Sheoraphuli Raj Debuttar Estate

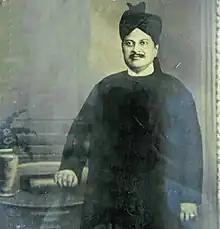
Raja N.C Ghosh Varman of Sheoraphuli Rajbari

Sheoraphuli, once an insignificant village, first rose to importance owing to its being the seat of an influential zamindari family, whose estate was consequently called the Sheoraphuli Raj. Purgana Arsha of "Sarkar Satgaon" belonged to two Kayasth brothers, Rameswar and his brother Basudeb. Between 1728 and 1749 A.D., a portion of the Pargana comprising strips of land on both banks of the Hooghly river from Hooghly to Calcutta was constituted as a separate zamindari under the name of "Zamindari Kismat Muhammad Aminpur." This was subdivided between the second and third sons of Rameswar and his two nephews.